NHRA Drag Racing

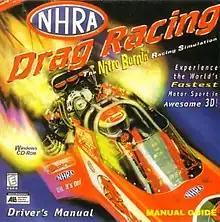

NHRA Drag Racing is a 1998 video game from Mind Magic Productions. The game was sanctioned by the National Hot Rod Association